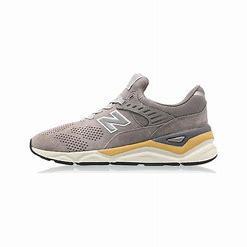
Brand: New
Model: Balance 90